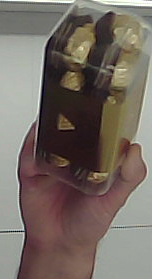
Product: rocher_chocolate